Lambros Athanassoulas

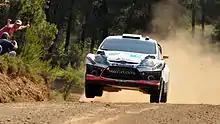
Athanassoulas at the 2011 Acropolis Rally

Lambros Athanassoulas (born November 10, 1976, in Athens) is a Greek rally driver.